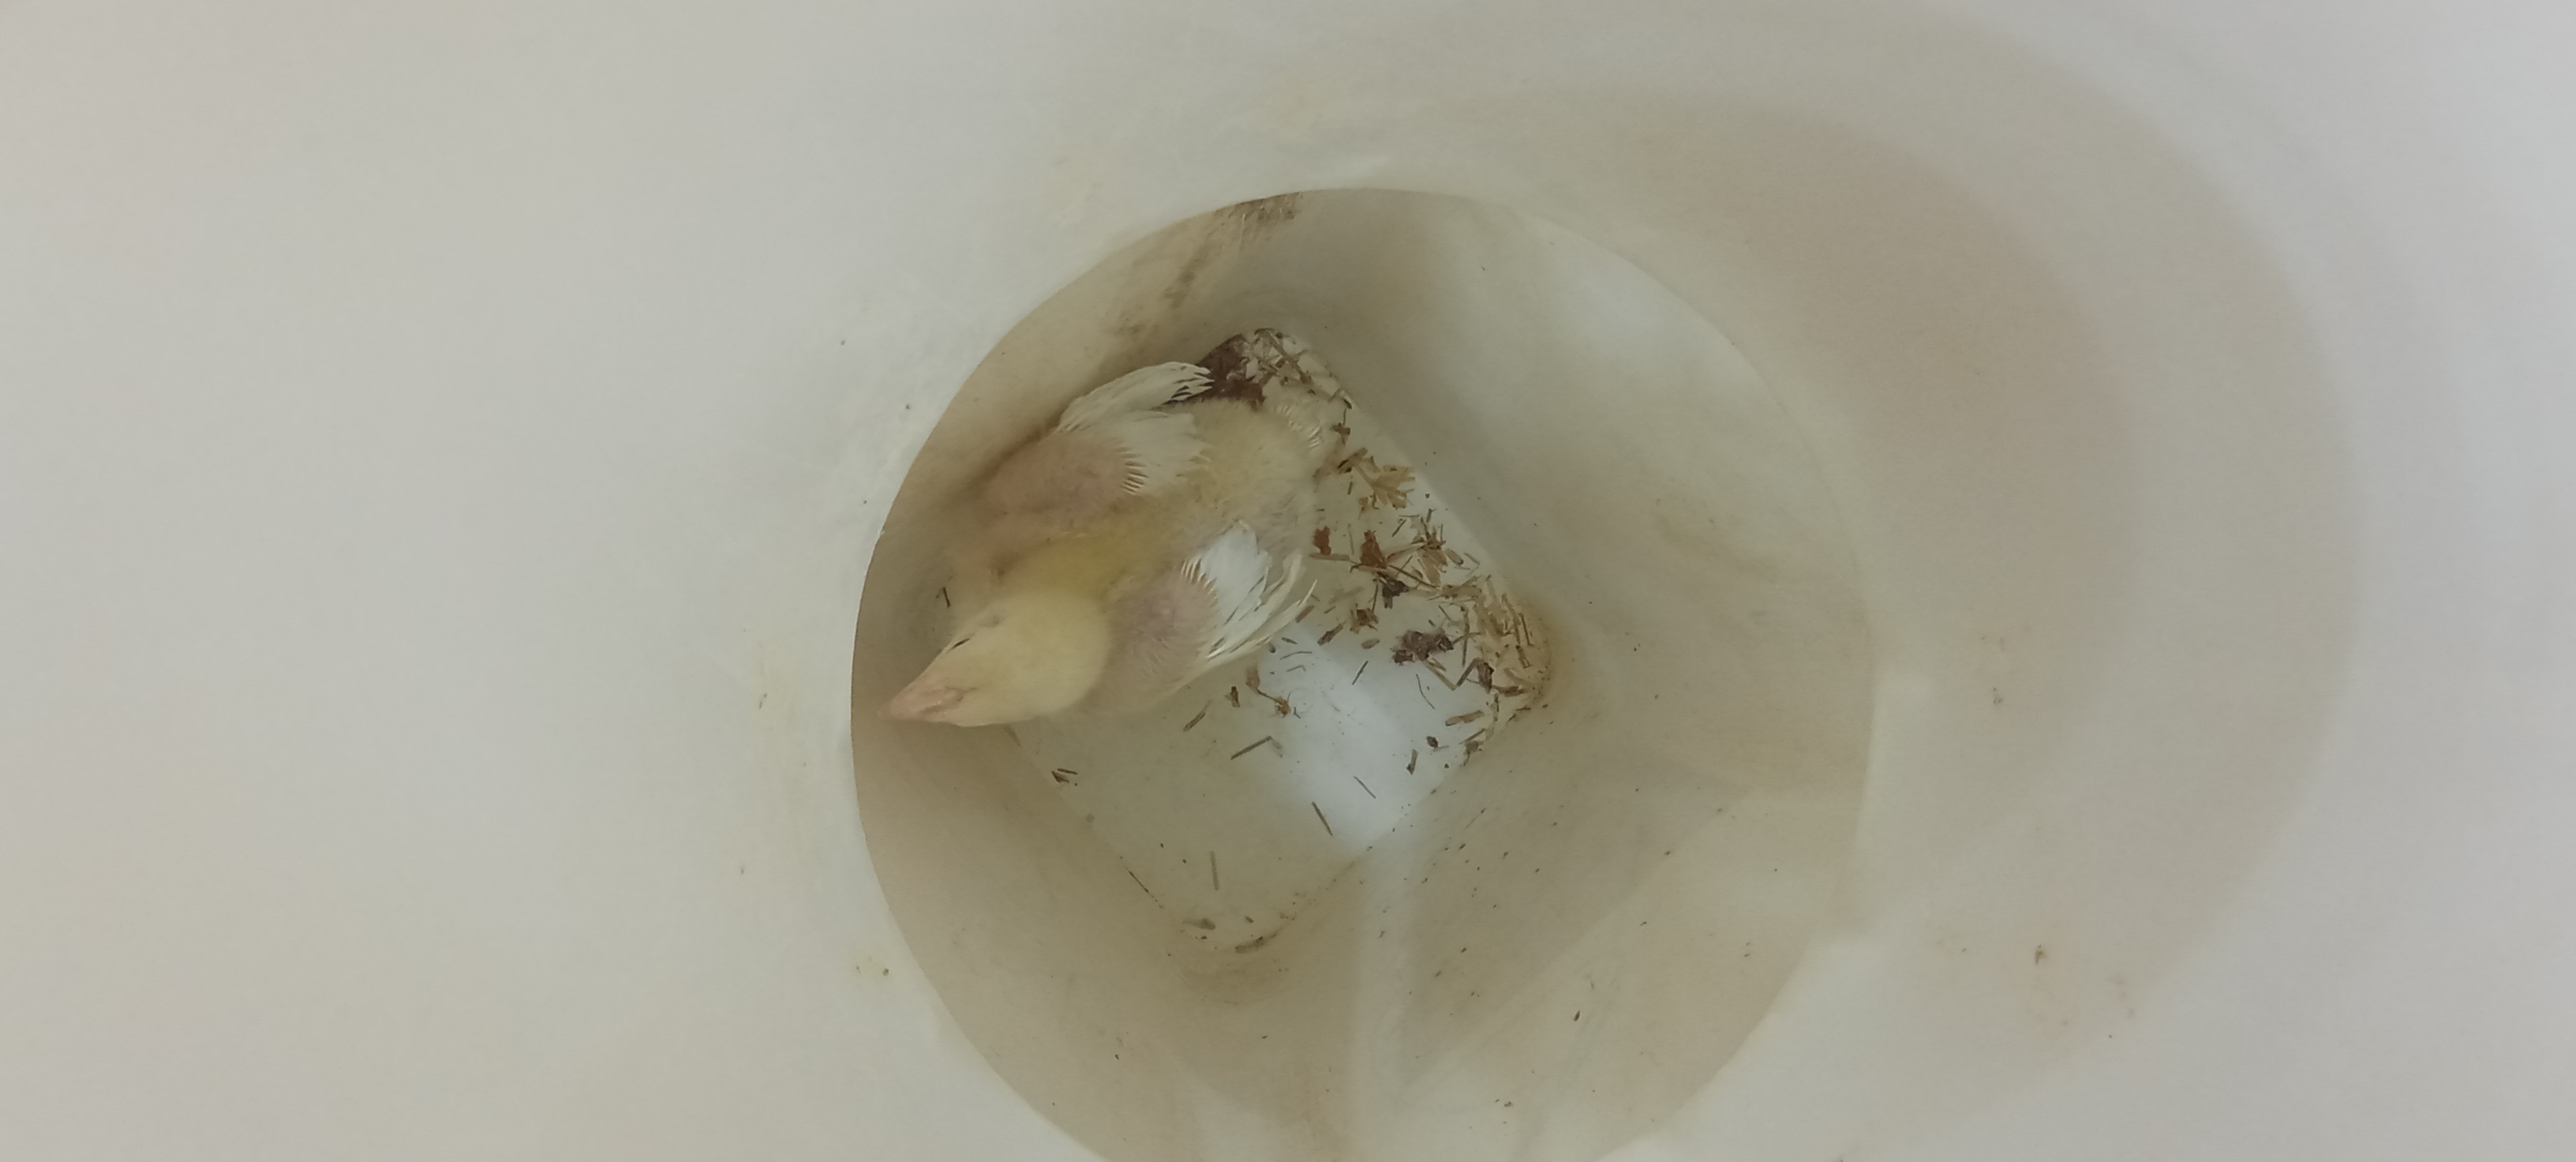
Weight: 679 g